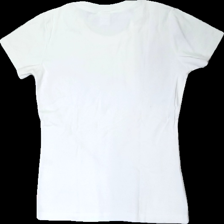
View: back
Type: T-shirt
Category: Ladies
Brand: Polarn Och Pyret
Colors: White, Red
Material: 100% cotton
Pattern: Other
Cut: Regular
Size: M
Season: All
Stains: Major
Damage: fläck arm
Damage location: top left
Damage 2: fläck
Damage 2 location: bottom center
Price range: <50
Recommended usage: Remake
Description: vit t-shirt med hjärta på, flera fläckar fram, lätt nopprig över hela